Raya (Raya and the Last Dragon)

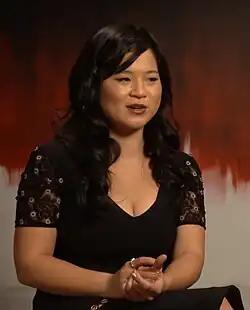
Kelly Marie Tran is the voice of Raya in "Raya and the Last Dragon".

Raya is voiced by American actress Kelly Marie Tran. Canadian actress Cassie Steele was originally cast in the role, which was officially announced when the project was unveiled D23 Expo in August 2019. By August 2020, she had been replaced by Tran, who had previously auditioned for the role. Having initially lost out, Tran was surprised to get a call to say she had got the part, describing it as "horrifying". According to Walt Disney Animation Studios, the replacement was made out of needing a different type of performer. Shurer explained that the casting change was necessary due to changes made to Raya, which meant that Steele's voice was no longer right for the character.